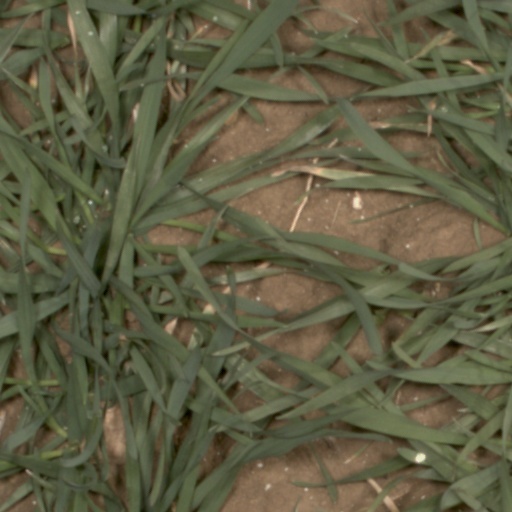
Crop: wheat